Maria Sakkari

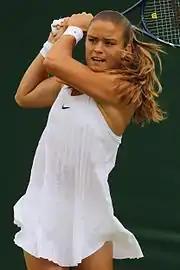
Sakkari at the 2016 Wimbledon Championships

Sakkari got through qualifying for Wimbledon and won her first match at that tournament, defeating Zheng Saisai, but then lost in the second round to five-time former Wimbledon champion, Venus Williams. After this result, on July 11, 2016, she reached 97 in the rankings.